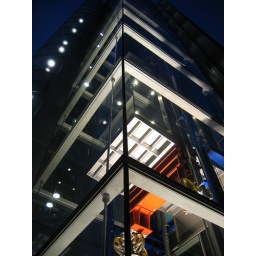
A nice building Lee and I found on a walk by the river in the summer.